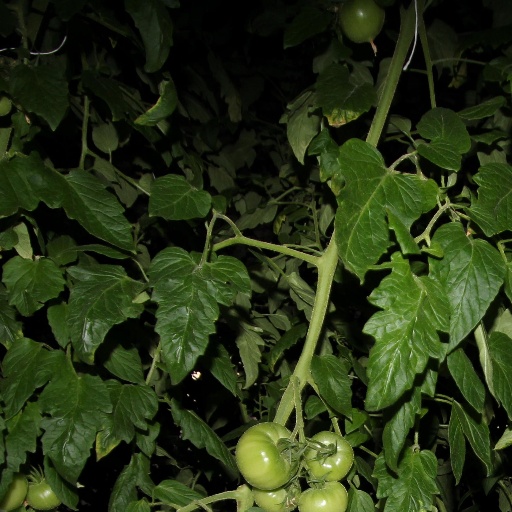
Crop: tomato